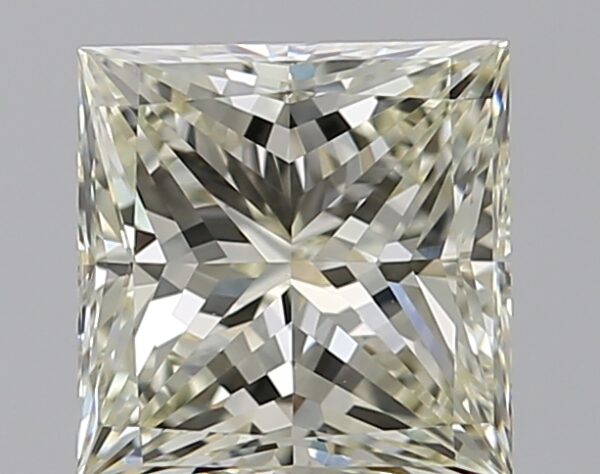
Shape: princess
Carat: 1.67
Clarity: VVS2
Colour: M
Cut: EX
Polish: EX
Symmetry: VG
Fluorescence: F
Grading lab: GIA
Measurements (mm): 6.68 x 6.56 x 4.52